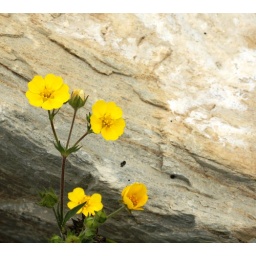
yellow by rock